Wiesberg Castle

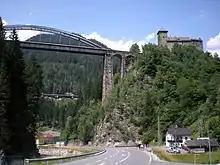
Wiesberg Castle with the Trisanna Bridge

Wiesberg Castle stands above the Trisanna River, where the Paznaun Valley leads into the Stanzer Valley.